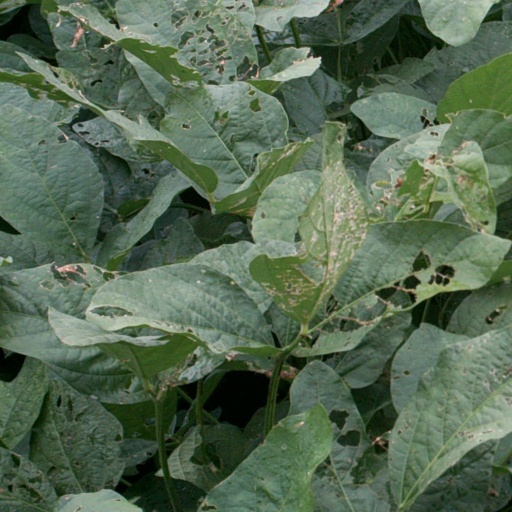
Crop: soybean